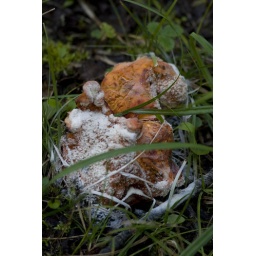
It seemed a number of mushrooms in the forest were being decomposed by another white fungus.